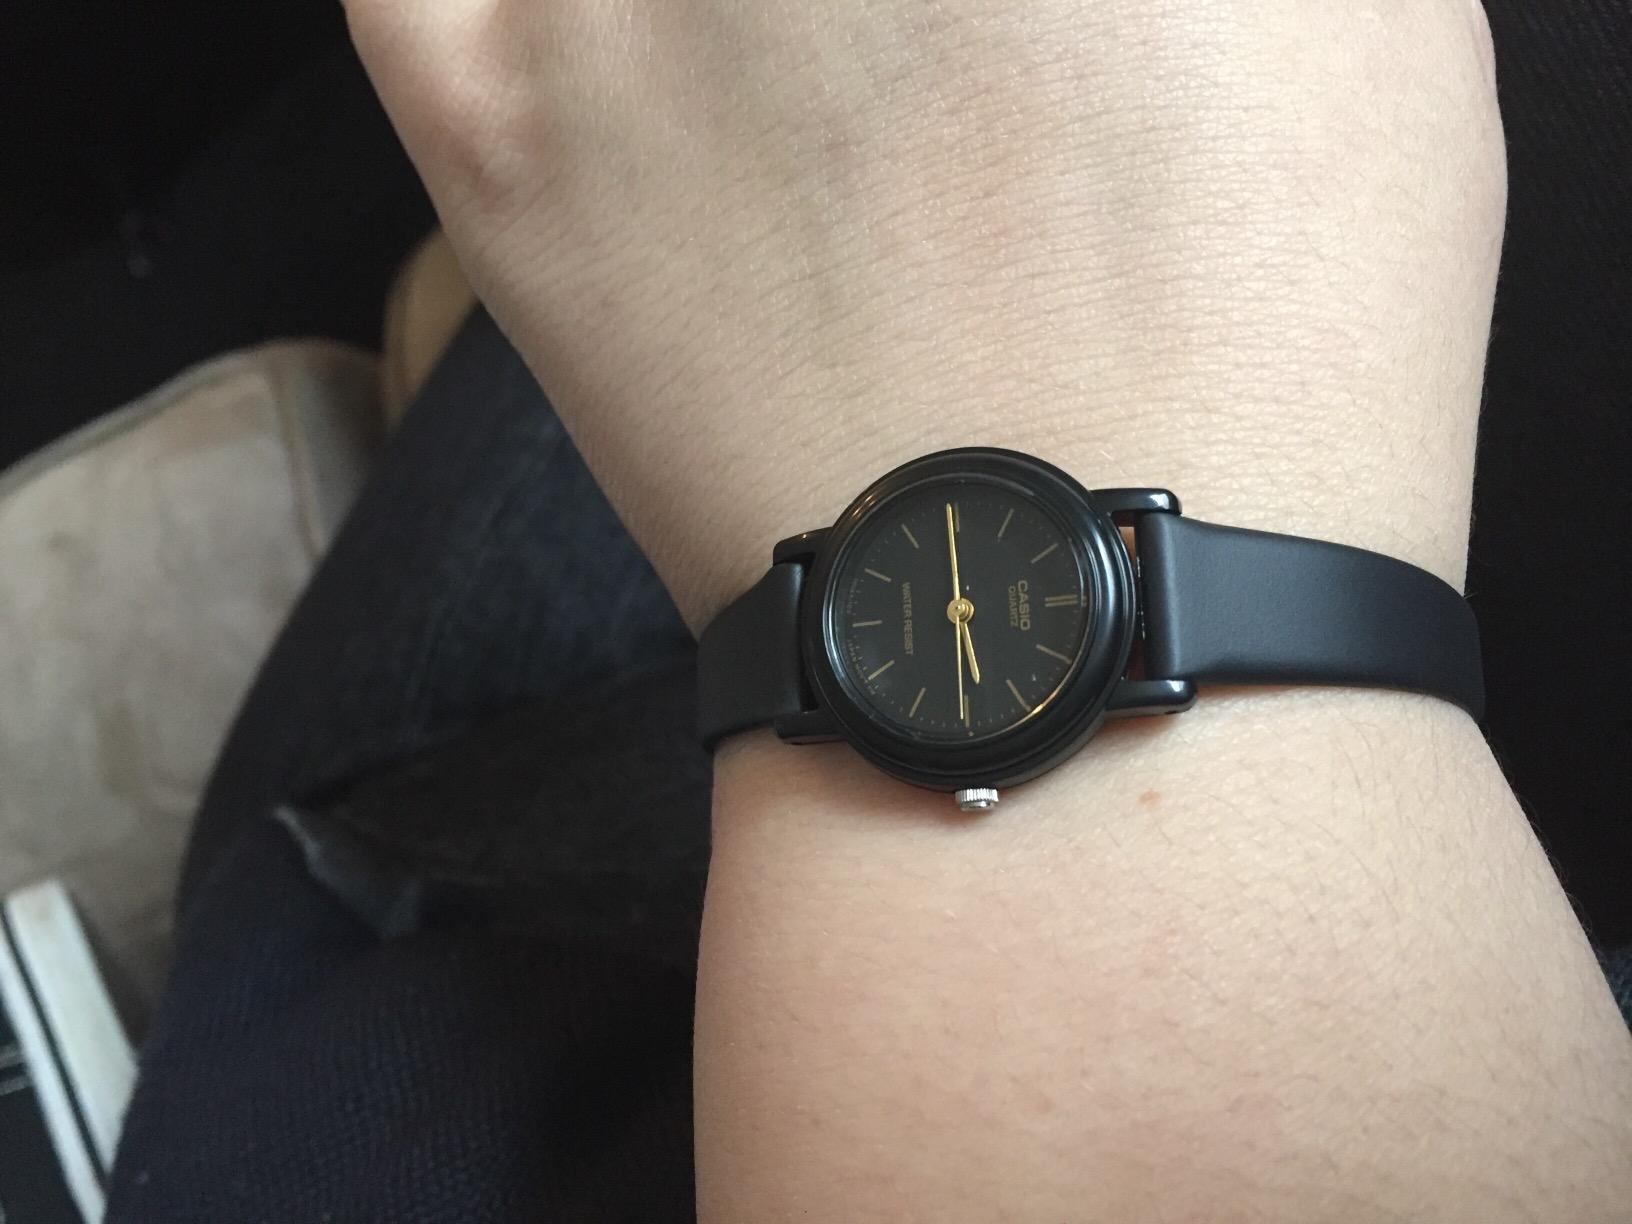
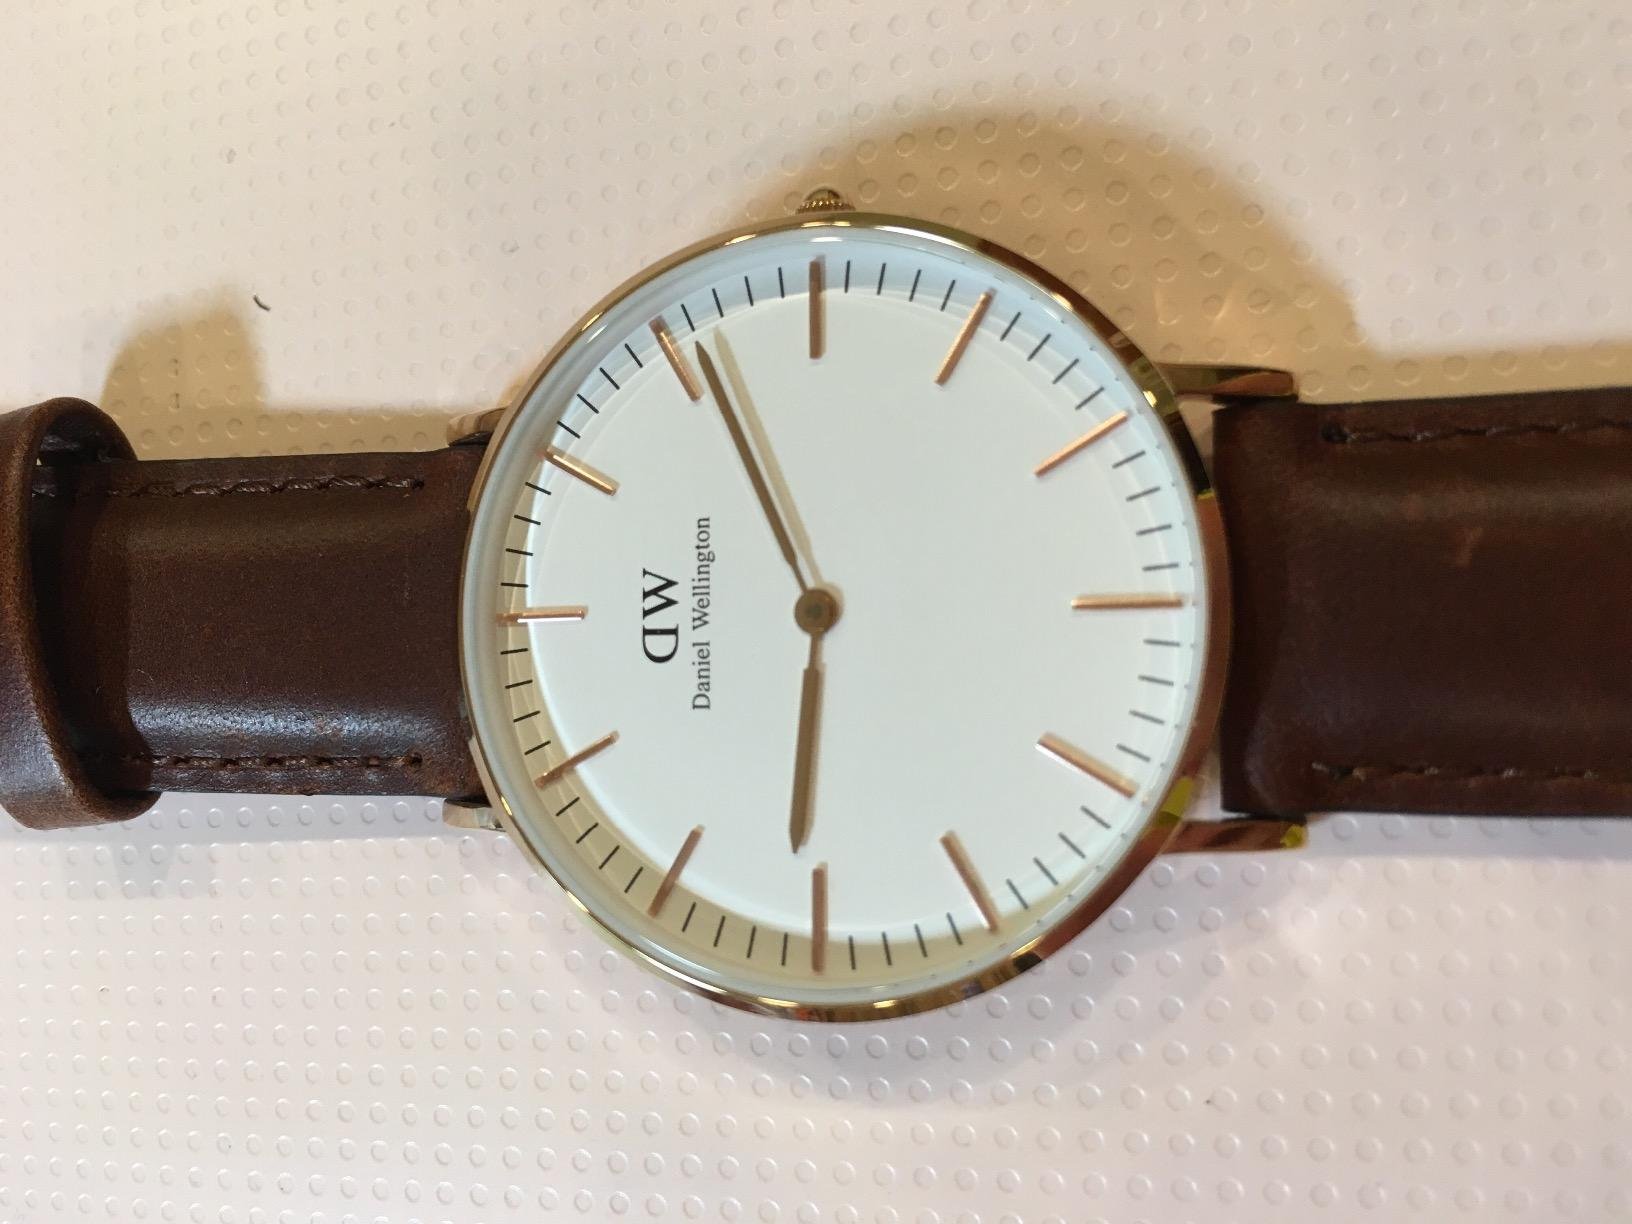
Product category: accessories_watch
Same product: no